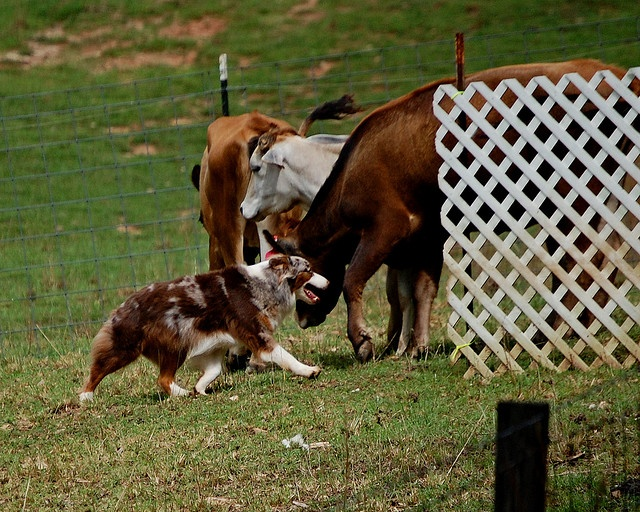
A dog walking next to cows in a field and behind a fence.
A sheep dog herds cattle in the field.
A dog is walking among a heed of cattle.
A dog is taking the lead against a cow.
A group of cows stand next to a dog.